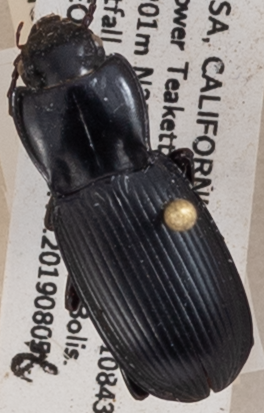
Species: Pterostichus serripes
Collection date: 2019-08-06
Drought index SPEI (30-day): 0.764
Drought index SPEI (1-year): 0.54
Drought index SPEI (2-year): -0.03